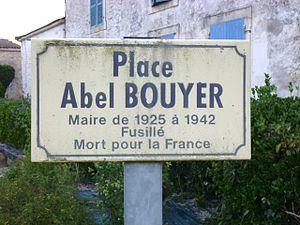
Place Abel Bouyer au Thou Charente Maritime
Le Thou est une commune française située dans le département de la Charente-Maritime.